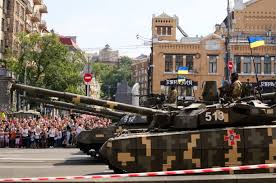
Label: BM-30